Hercules Posey

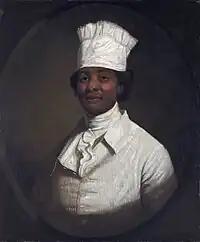
Long thought to be a portrait of Hercules by Gilbert Stuart but is neither Hercules nor painted by Stuart

A new building for the Liberty Bell opened in Philadelphia in 2003. During excavation in 2000, remnants of the icehouse of the long-demolished President's House were uncovered. A more extensive archeological excavation was undertaken in 2007, which revealed foundations of the kitchen, an underground passage that connected the kitchen to the main house, and foundations of the Bow Window (a precursor to the Oval Office). A memorial has been created on the site of the President's House to commemorate the house and all its residents, and honor the contributions of the slaves there and in Philadelphia's history and American history.